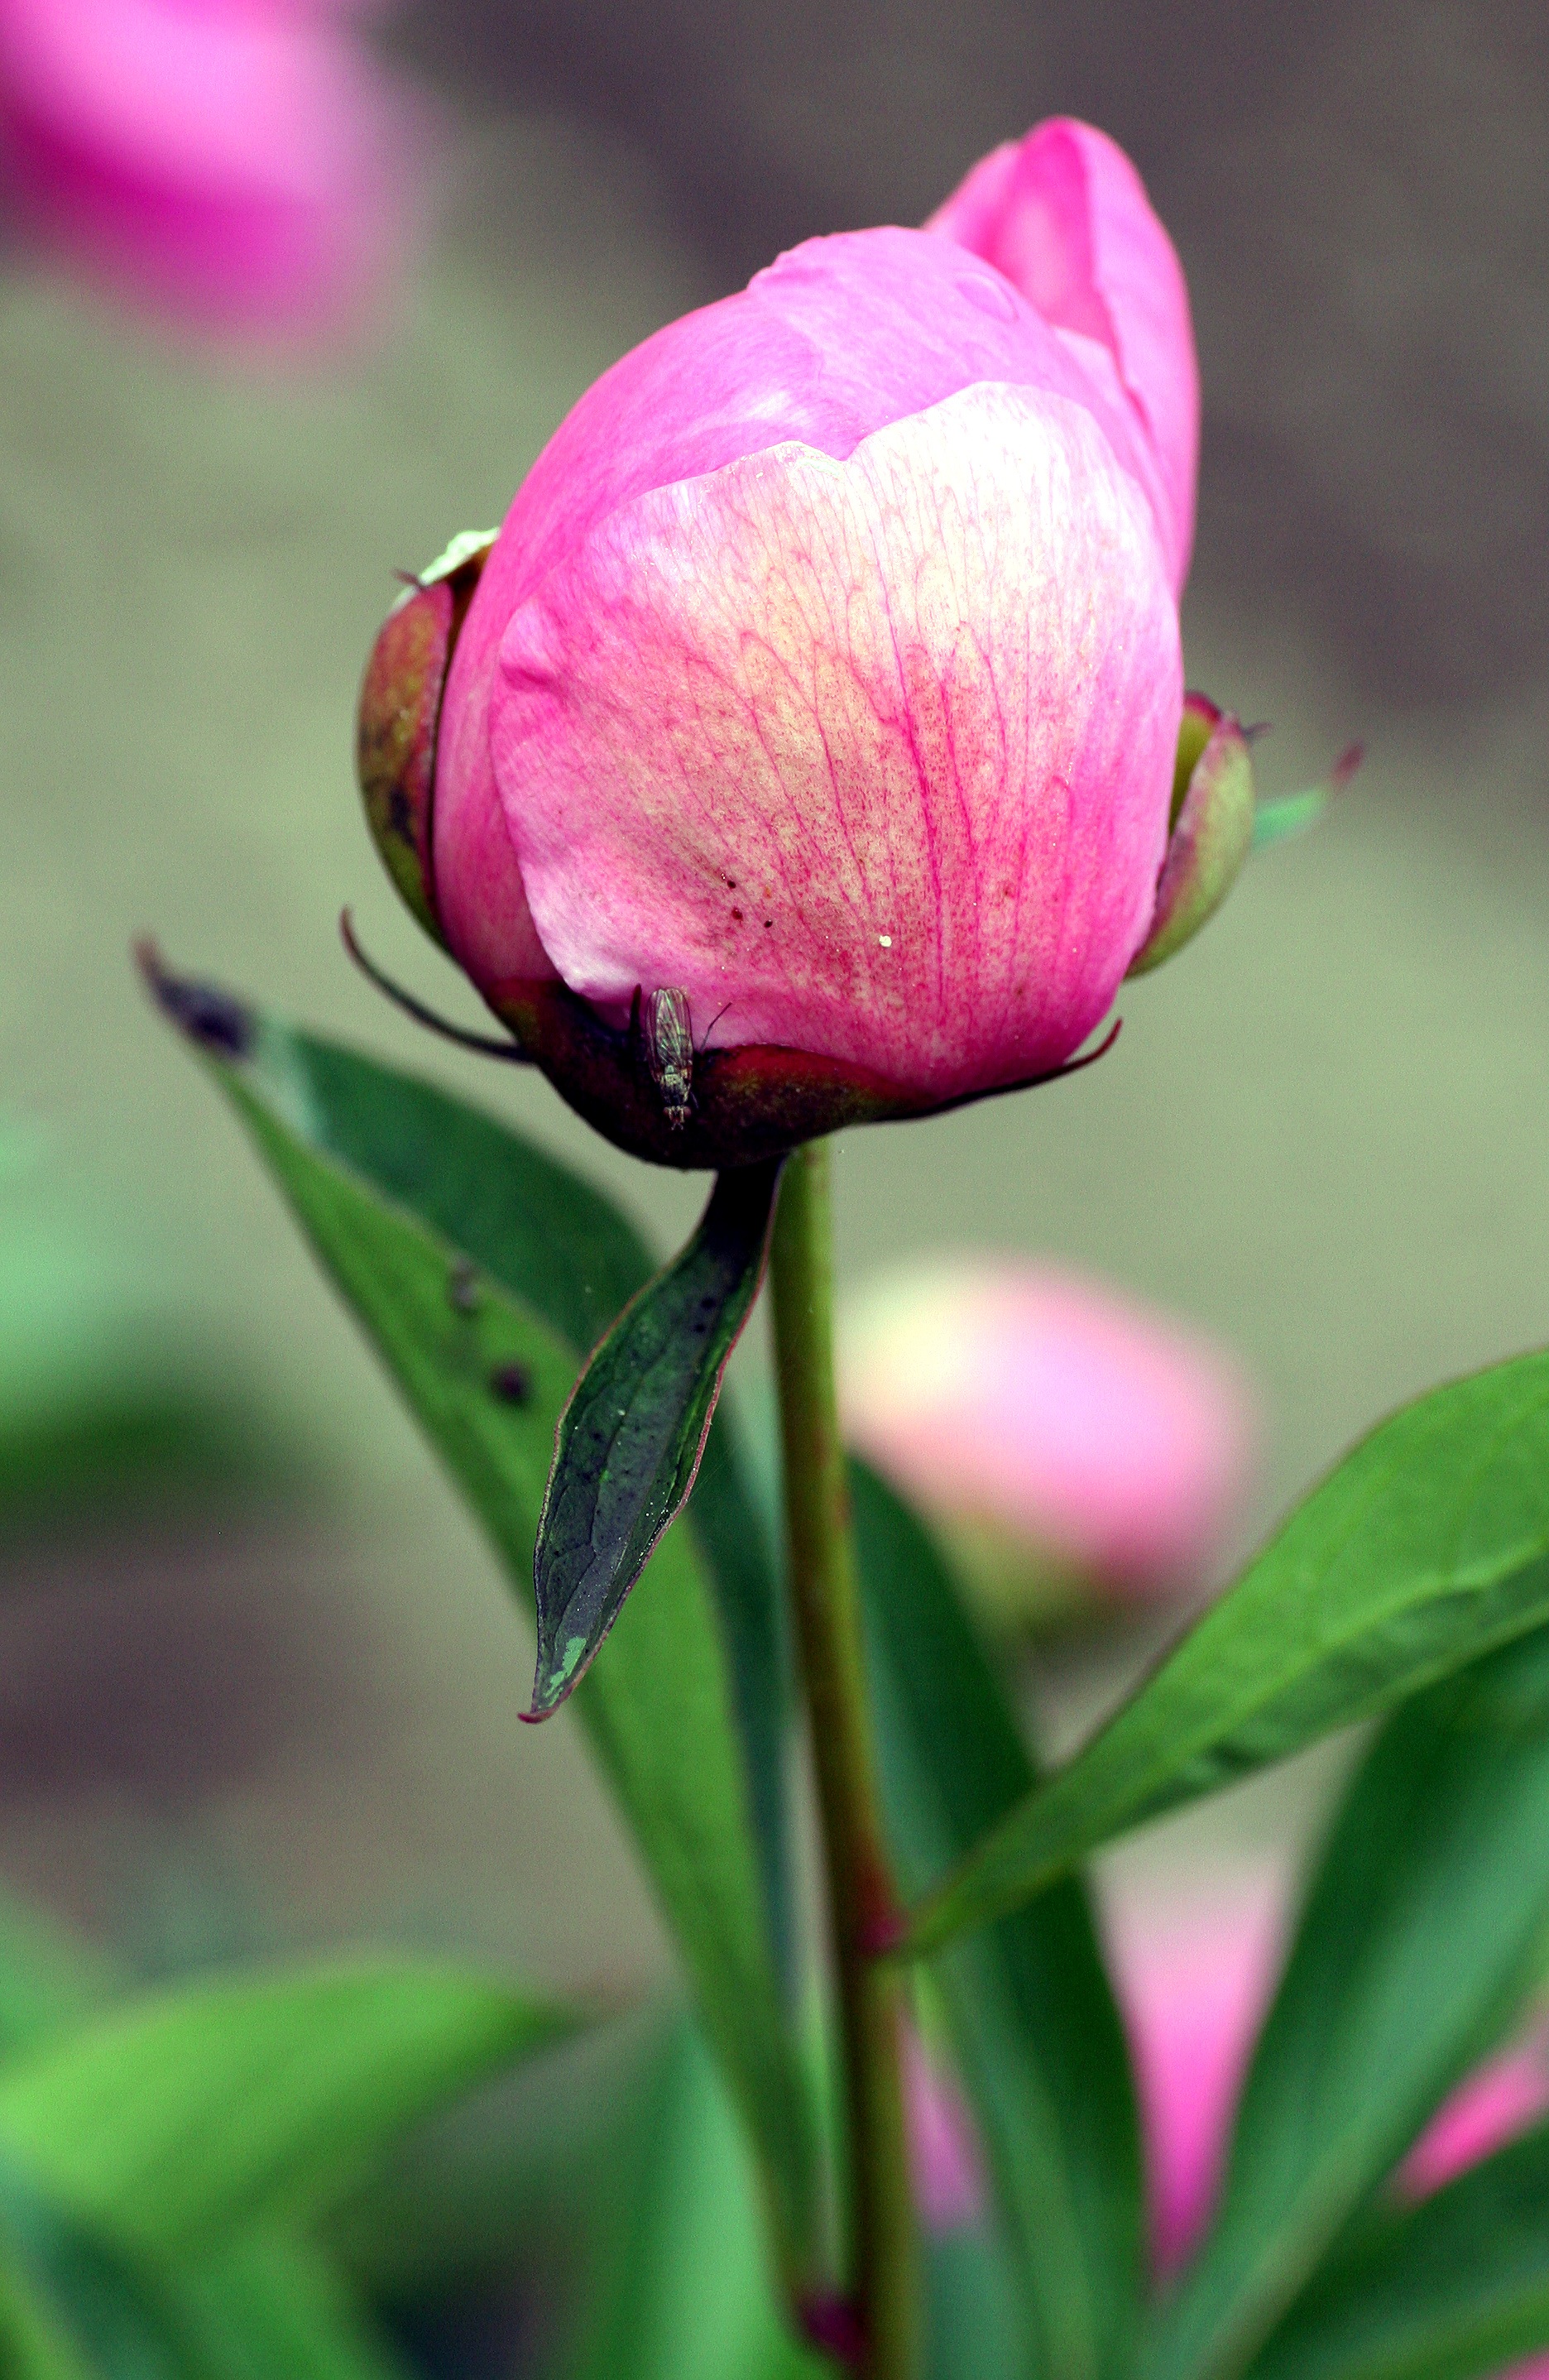
blossom, plant, leaf, flower, petal, spring, botany, garden, pink, flora, close up, bud, flowering, peony, macro photography, flowering plant, flower bud, plant stem, land plant